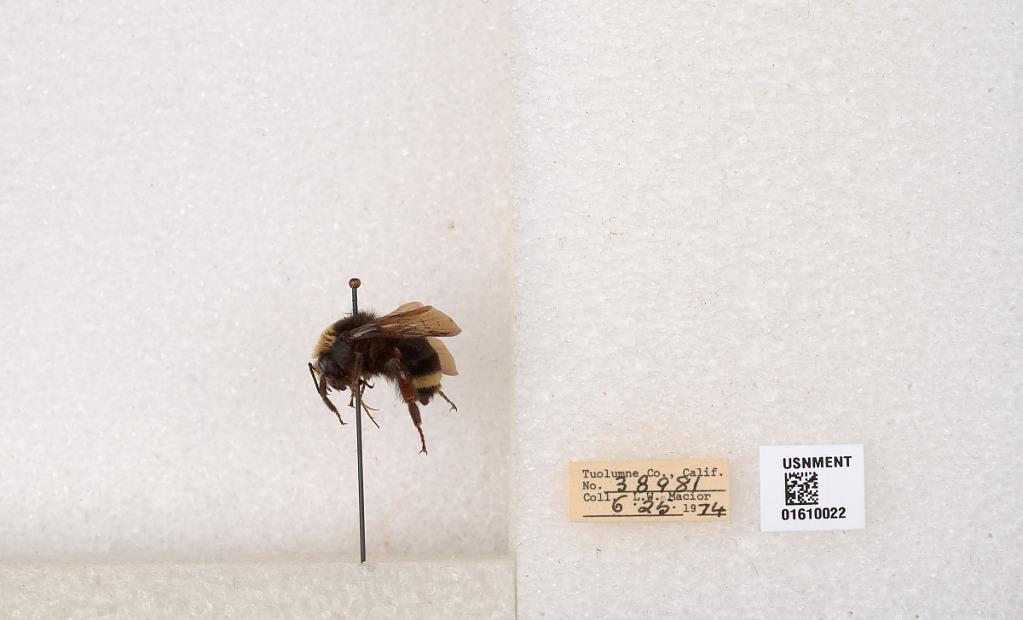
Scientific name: Bombus (Pyrobombus) vosnesenskii Radoszkowski
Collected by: L. Macior
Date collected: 1974-6-25
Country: United States
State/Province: California
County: Tuolumne
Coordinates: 37.9712, -120.228